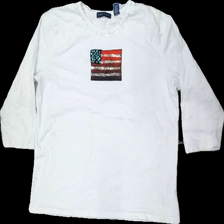
View: front
Type: Top
Category: Ladies
Brand: Not in the list
Brand text on label: Karen Scott
Colors: White, Red, Blue
Material: 100% cott
Pattern: Other
Cut: Regular, C-collar
Size: XL
Stains: Major
Damage: stain
Damage location: middle center
Damage 2: stains
Damage 2 location: middle right
Price range: <50
Recommended usage: Recycle
Description: White top with the american flag on the chest, decorated with sequins and pearls. From Karen Scott, size XL. Poor condition.